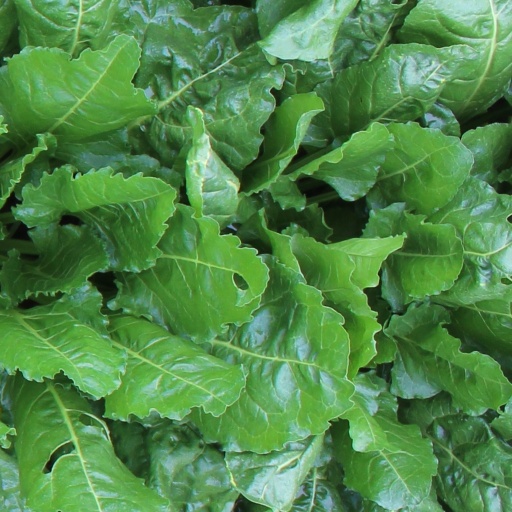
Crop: sugar beet